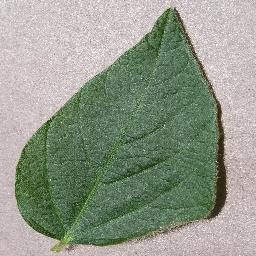
Label: Soybean___healthy